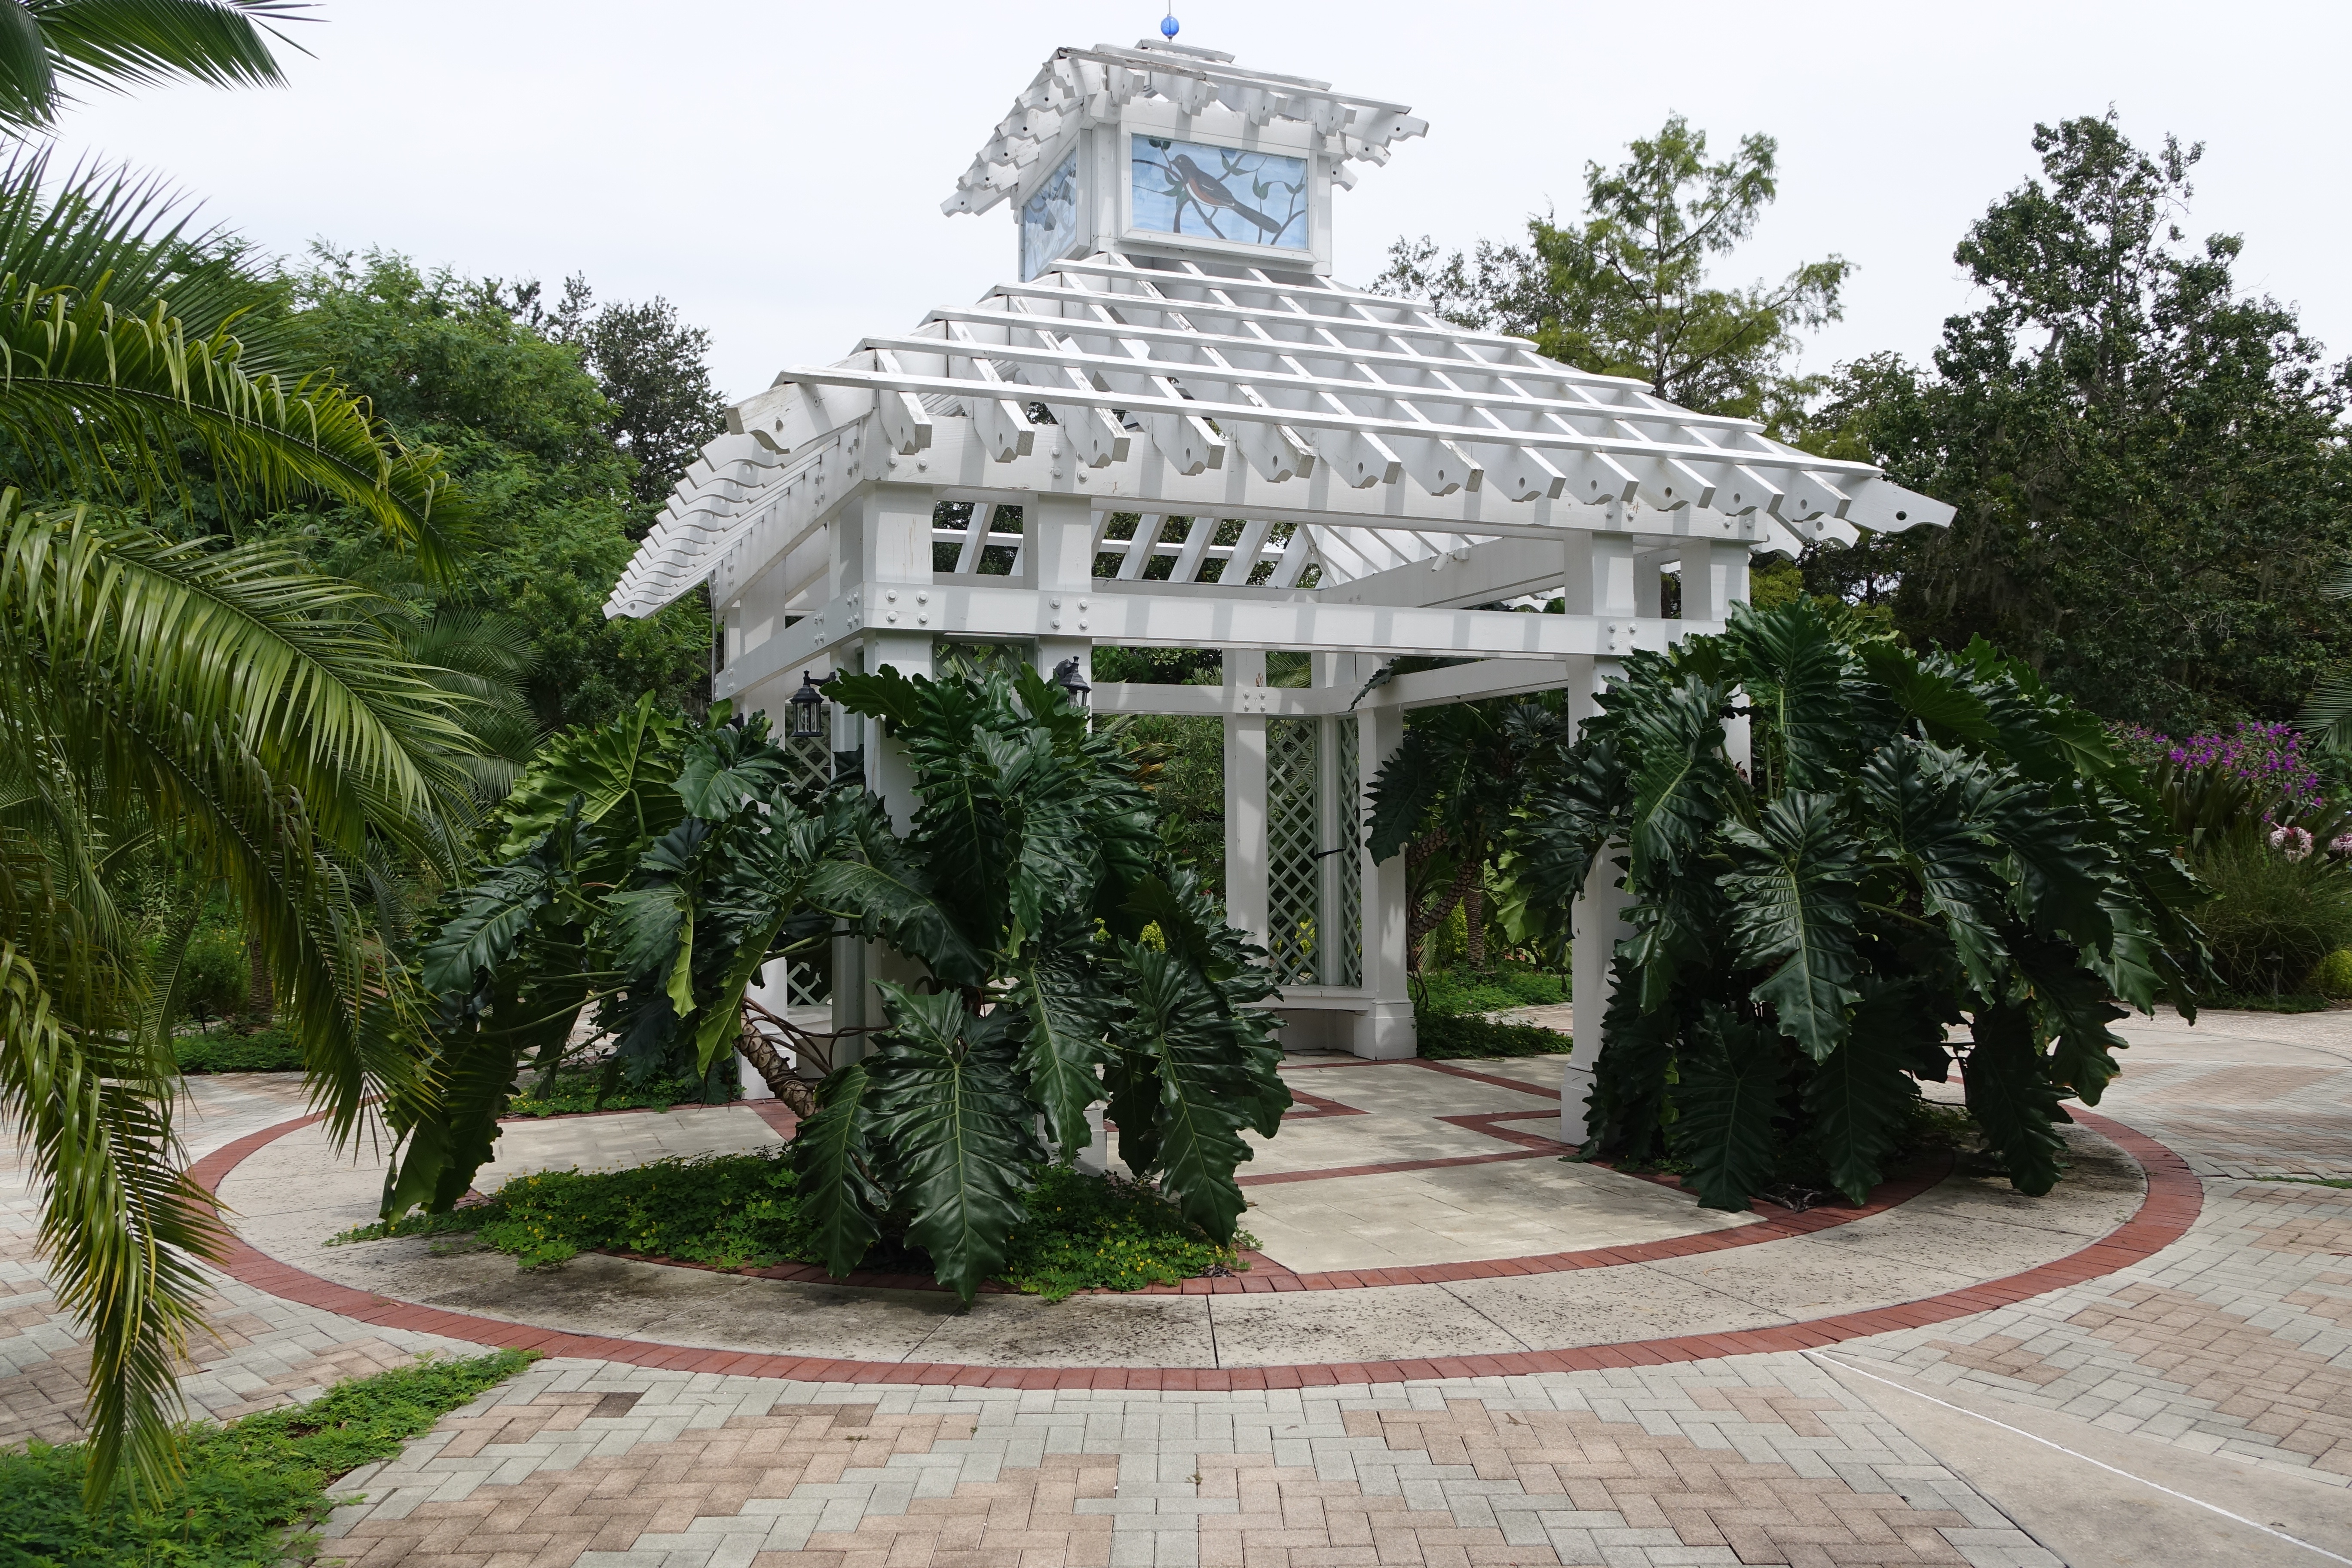
nature, outdoor, mansion, palace, summer, plaza, park, gazebo, garden, greenhouse, courtyard, resort, estate, outdoor structure